Aberdeen, Carolina and Western Railway

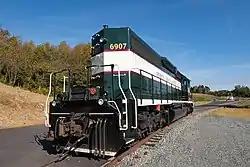
ACWR 6907 in October 2022

The Aberdeen, Carolina and Western Railway is a short-line railroad running from Aberdeen to Star, North Carolina. It was incorporated in 1987 and operates on a former Norfolk Southern Railway branch line. It also leases track from Norfolk Southern between Charlotte and Gulf, North Carolina. It serves approximately 20 industries, mainly dealing in forest and agricultural products.